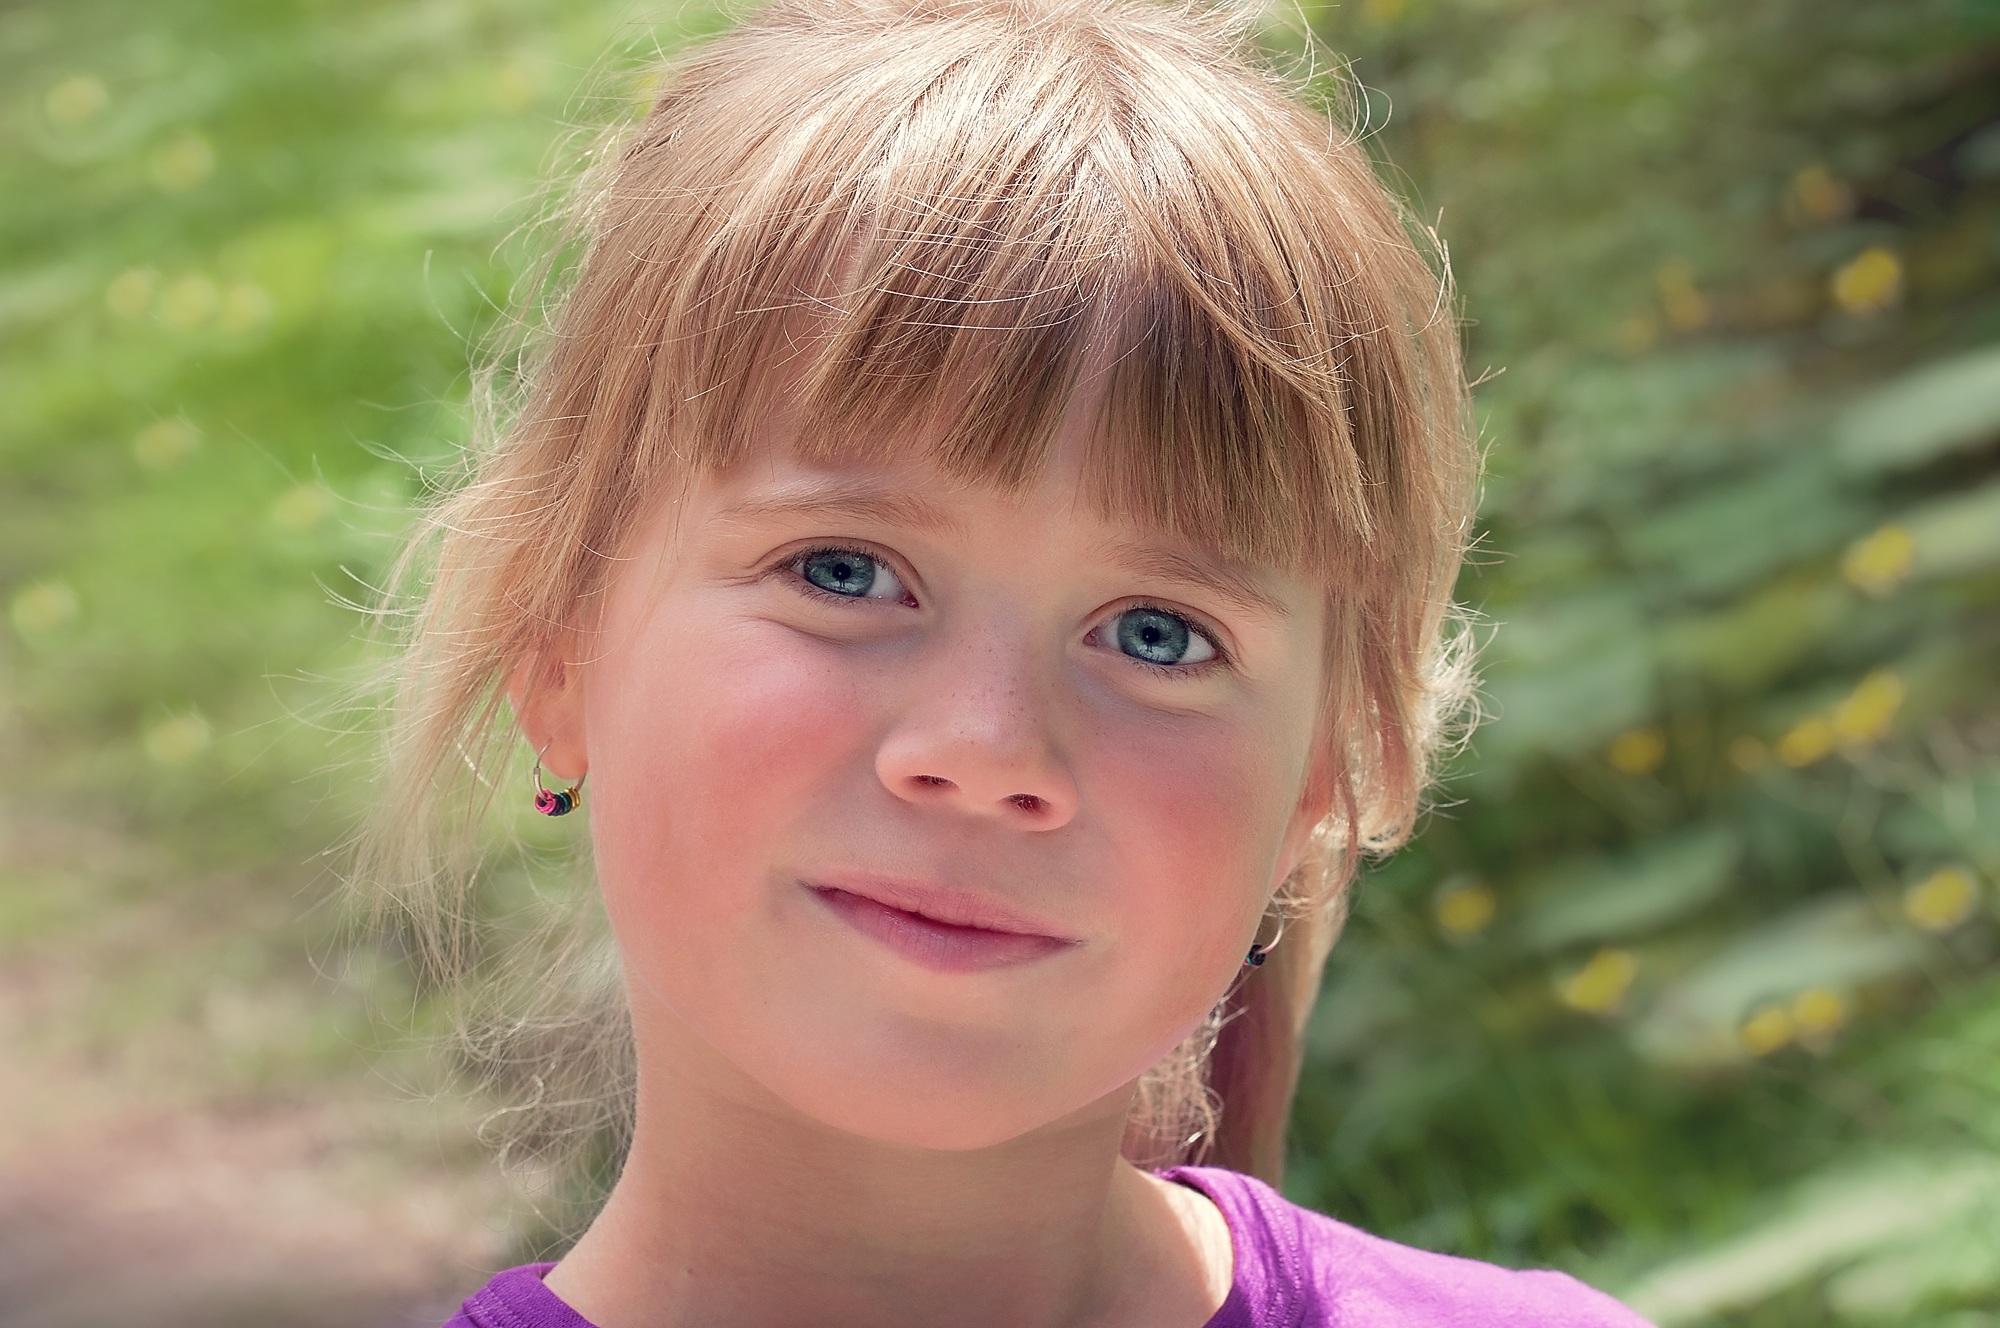
grass, person, people, girl, woman, hair, flower, portrait, spring, child, human, lady, close, facial expression, smile, close up, face, infant, toddler, eye, head, skin, beauty, blond, out, organ, emotion, portrait photography